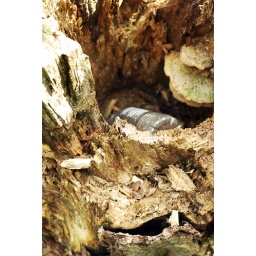
bottle in tree